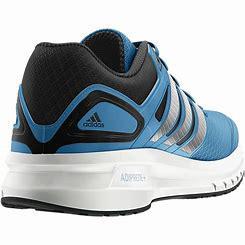
Brand: Adidas
Model: Duramo 10